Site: brandenburg
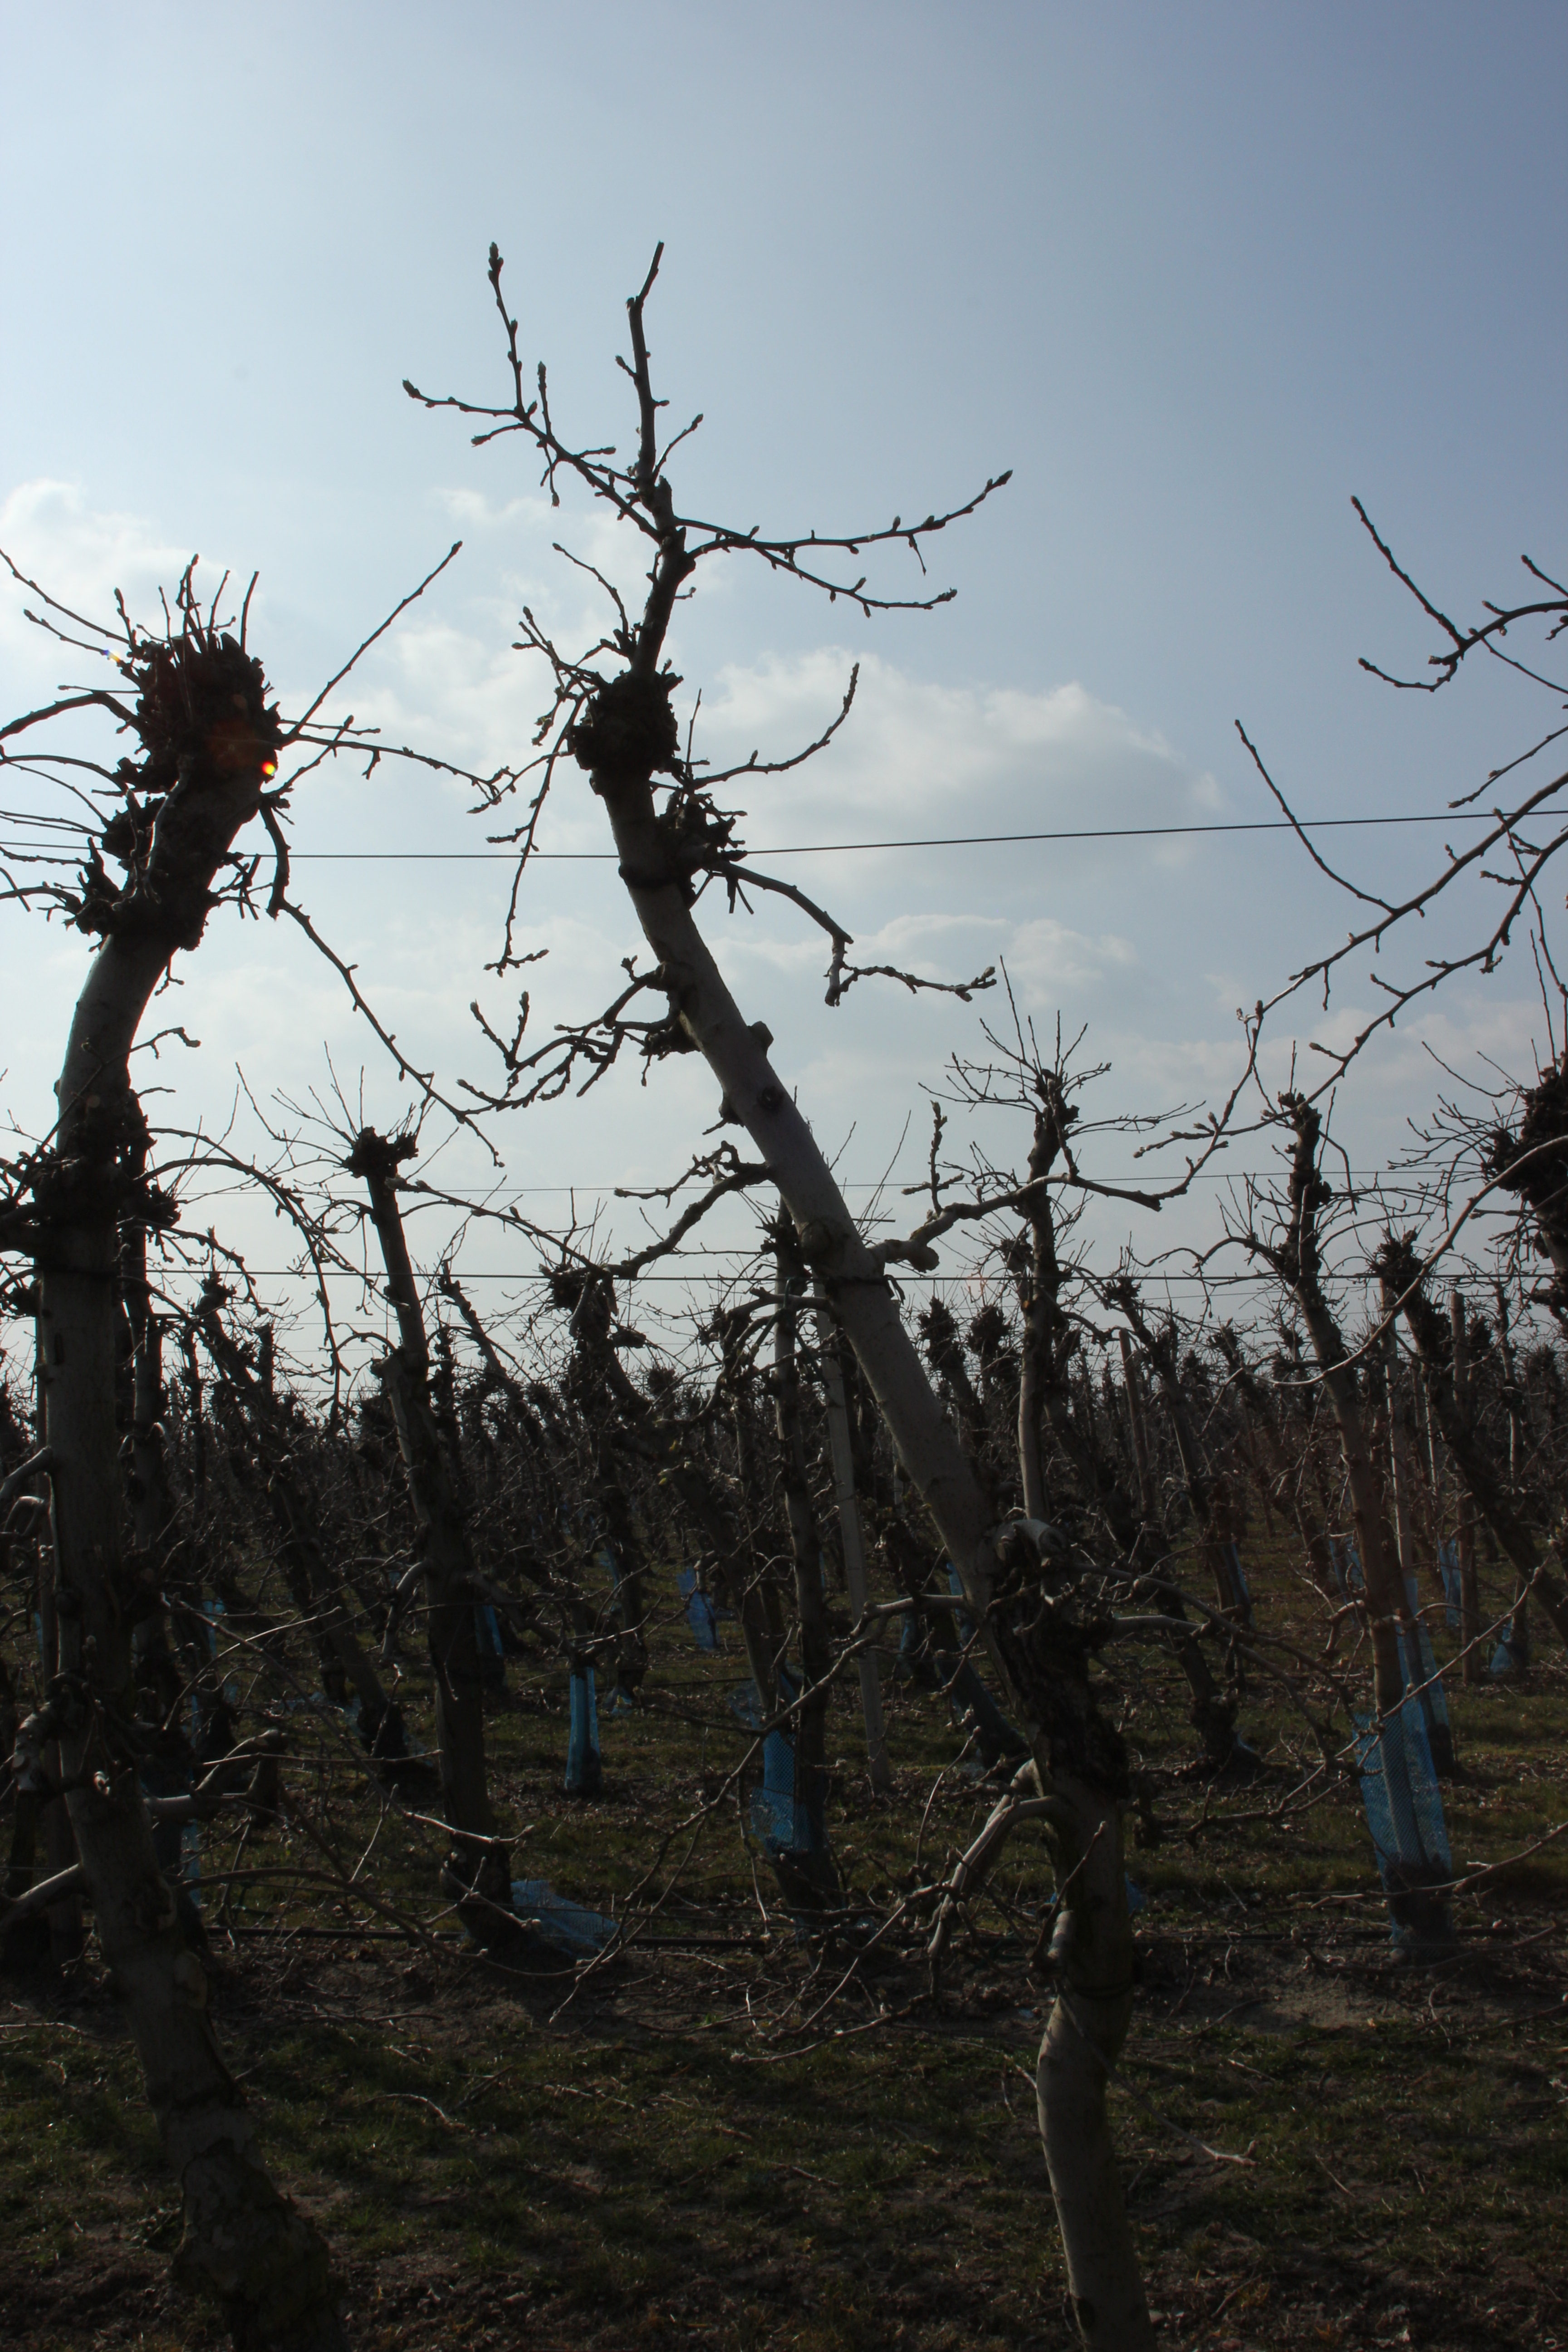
Growth stage (BBCH 03): Bud development